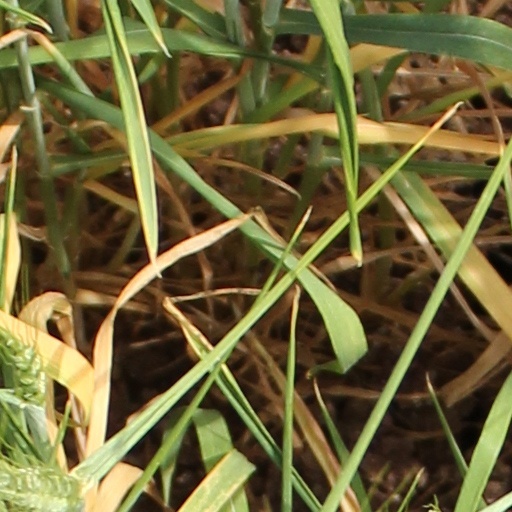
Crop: wheat